Paul Schulte

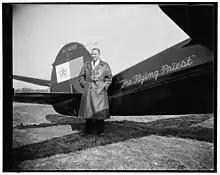
Paul Schulte, with aeroplane, in 1940

Paul Schulte OMI (1896 – 1975), was a German priest and missionary, known as the "Flying Priest", who founded MIVA ("Missionary International Vehicular Association") to provide automobiles, boats and airplanes for the service of missions throughout the world.